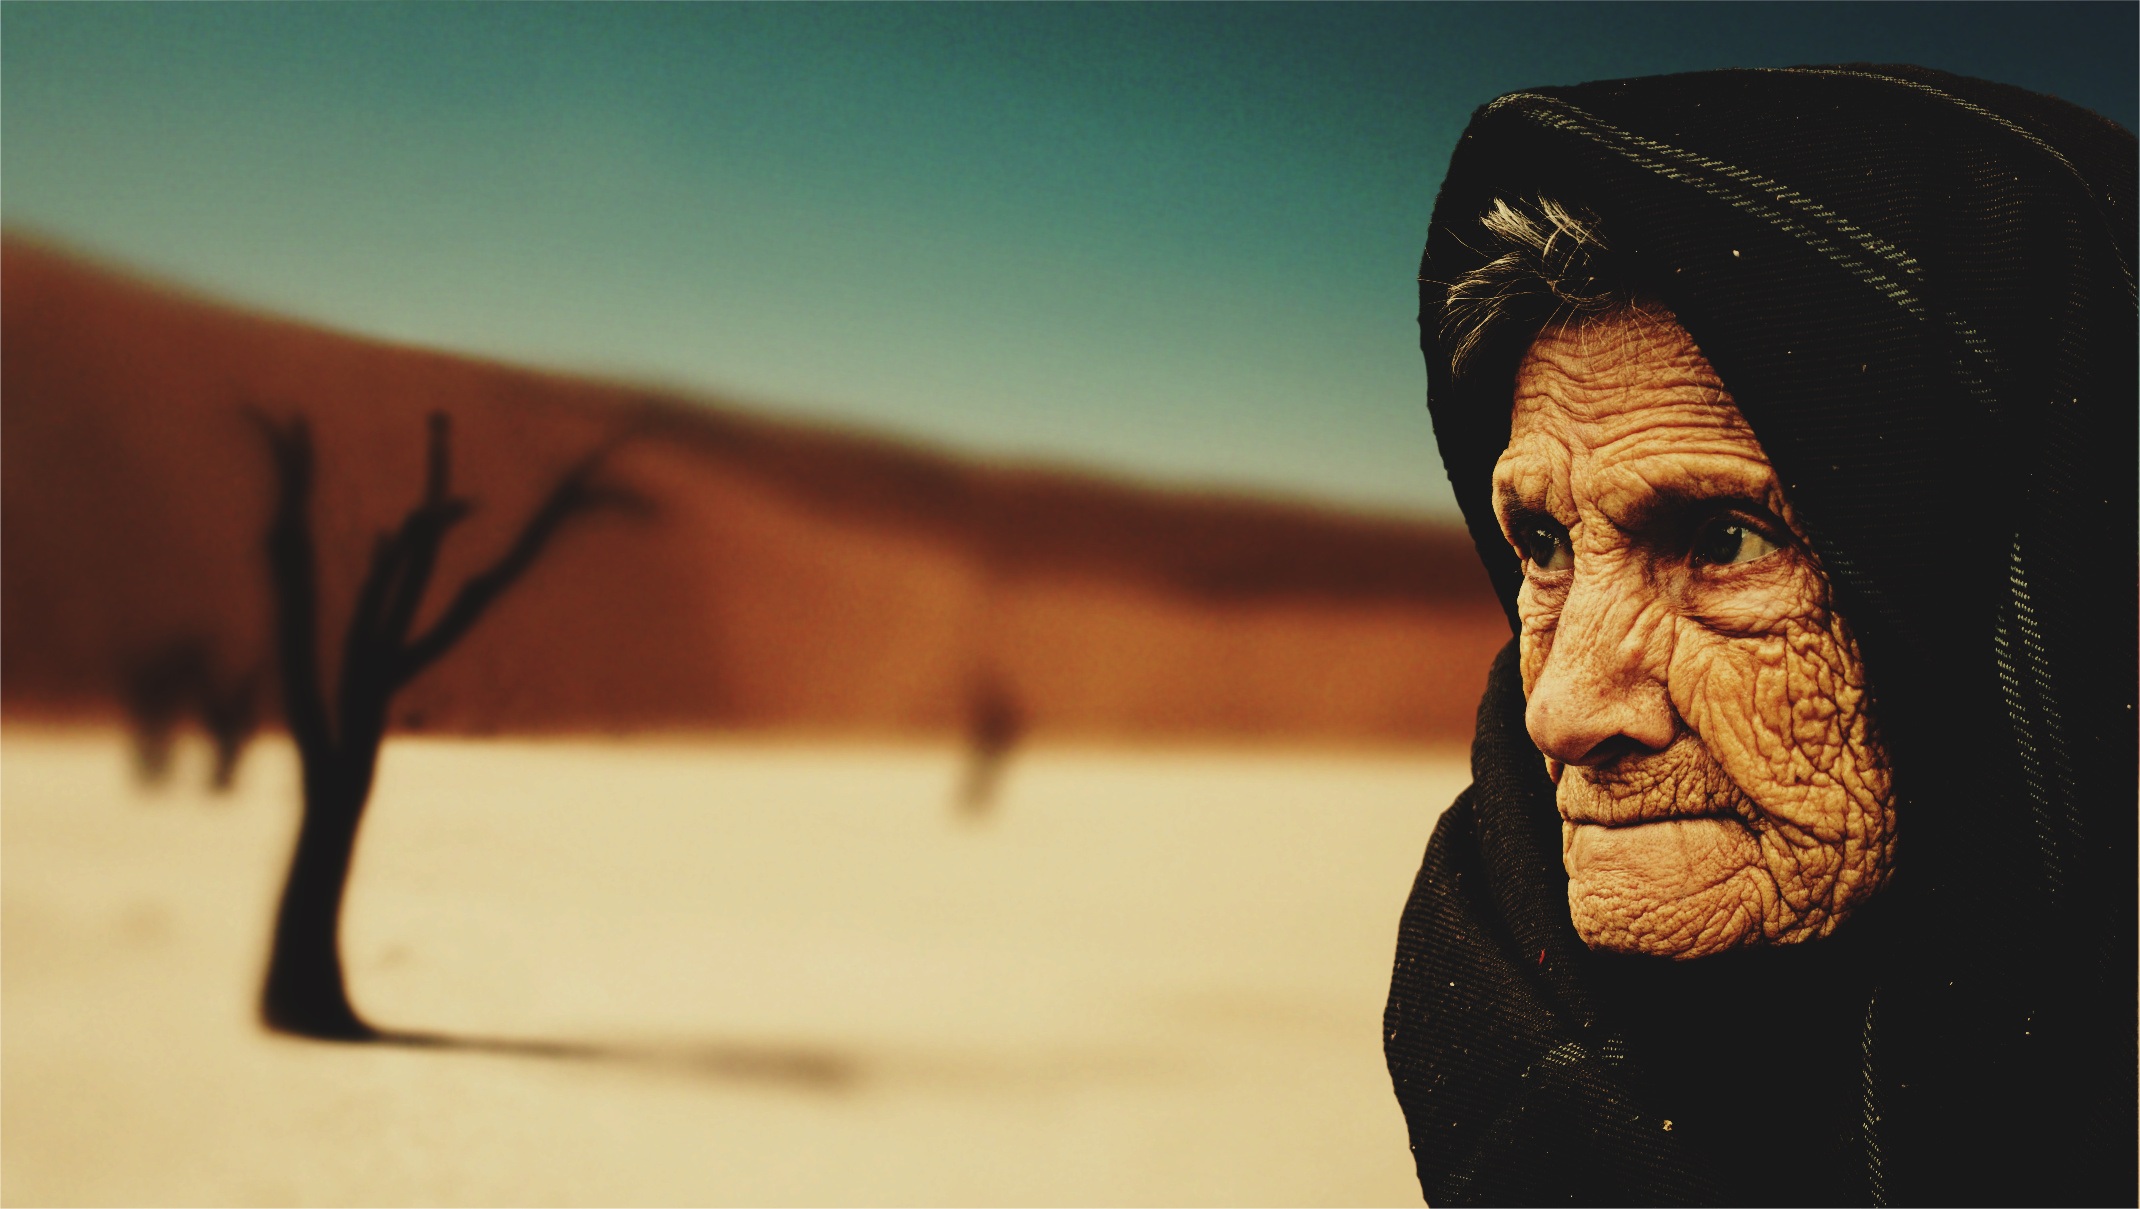
sand, people, desert, old, dry, color, old woman, art, temple, head, photograph, image, bedouin, old age